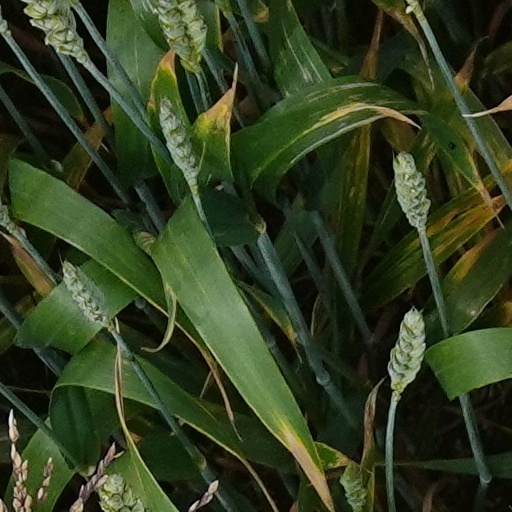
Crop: wheat